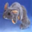
Label: possum